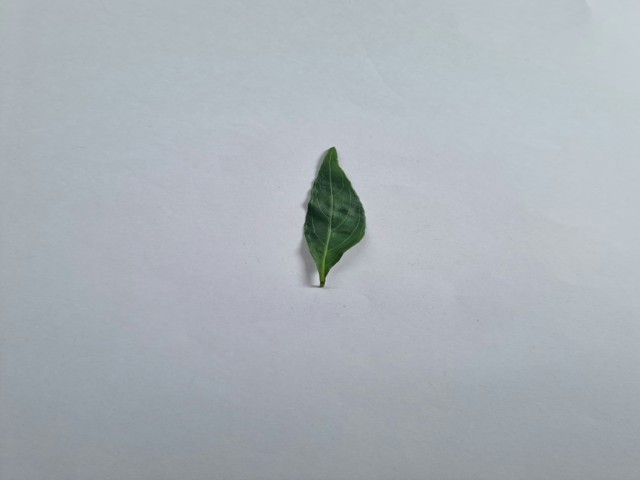
Plant: kalomegh